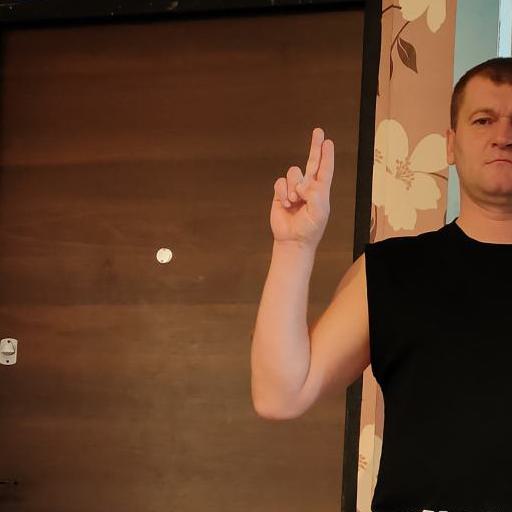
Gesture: two_up